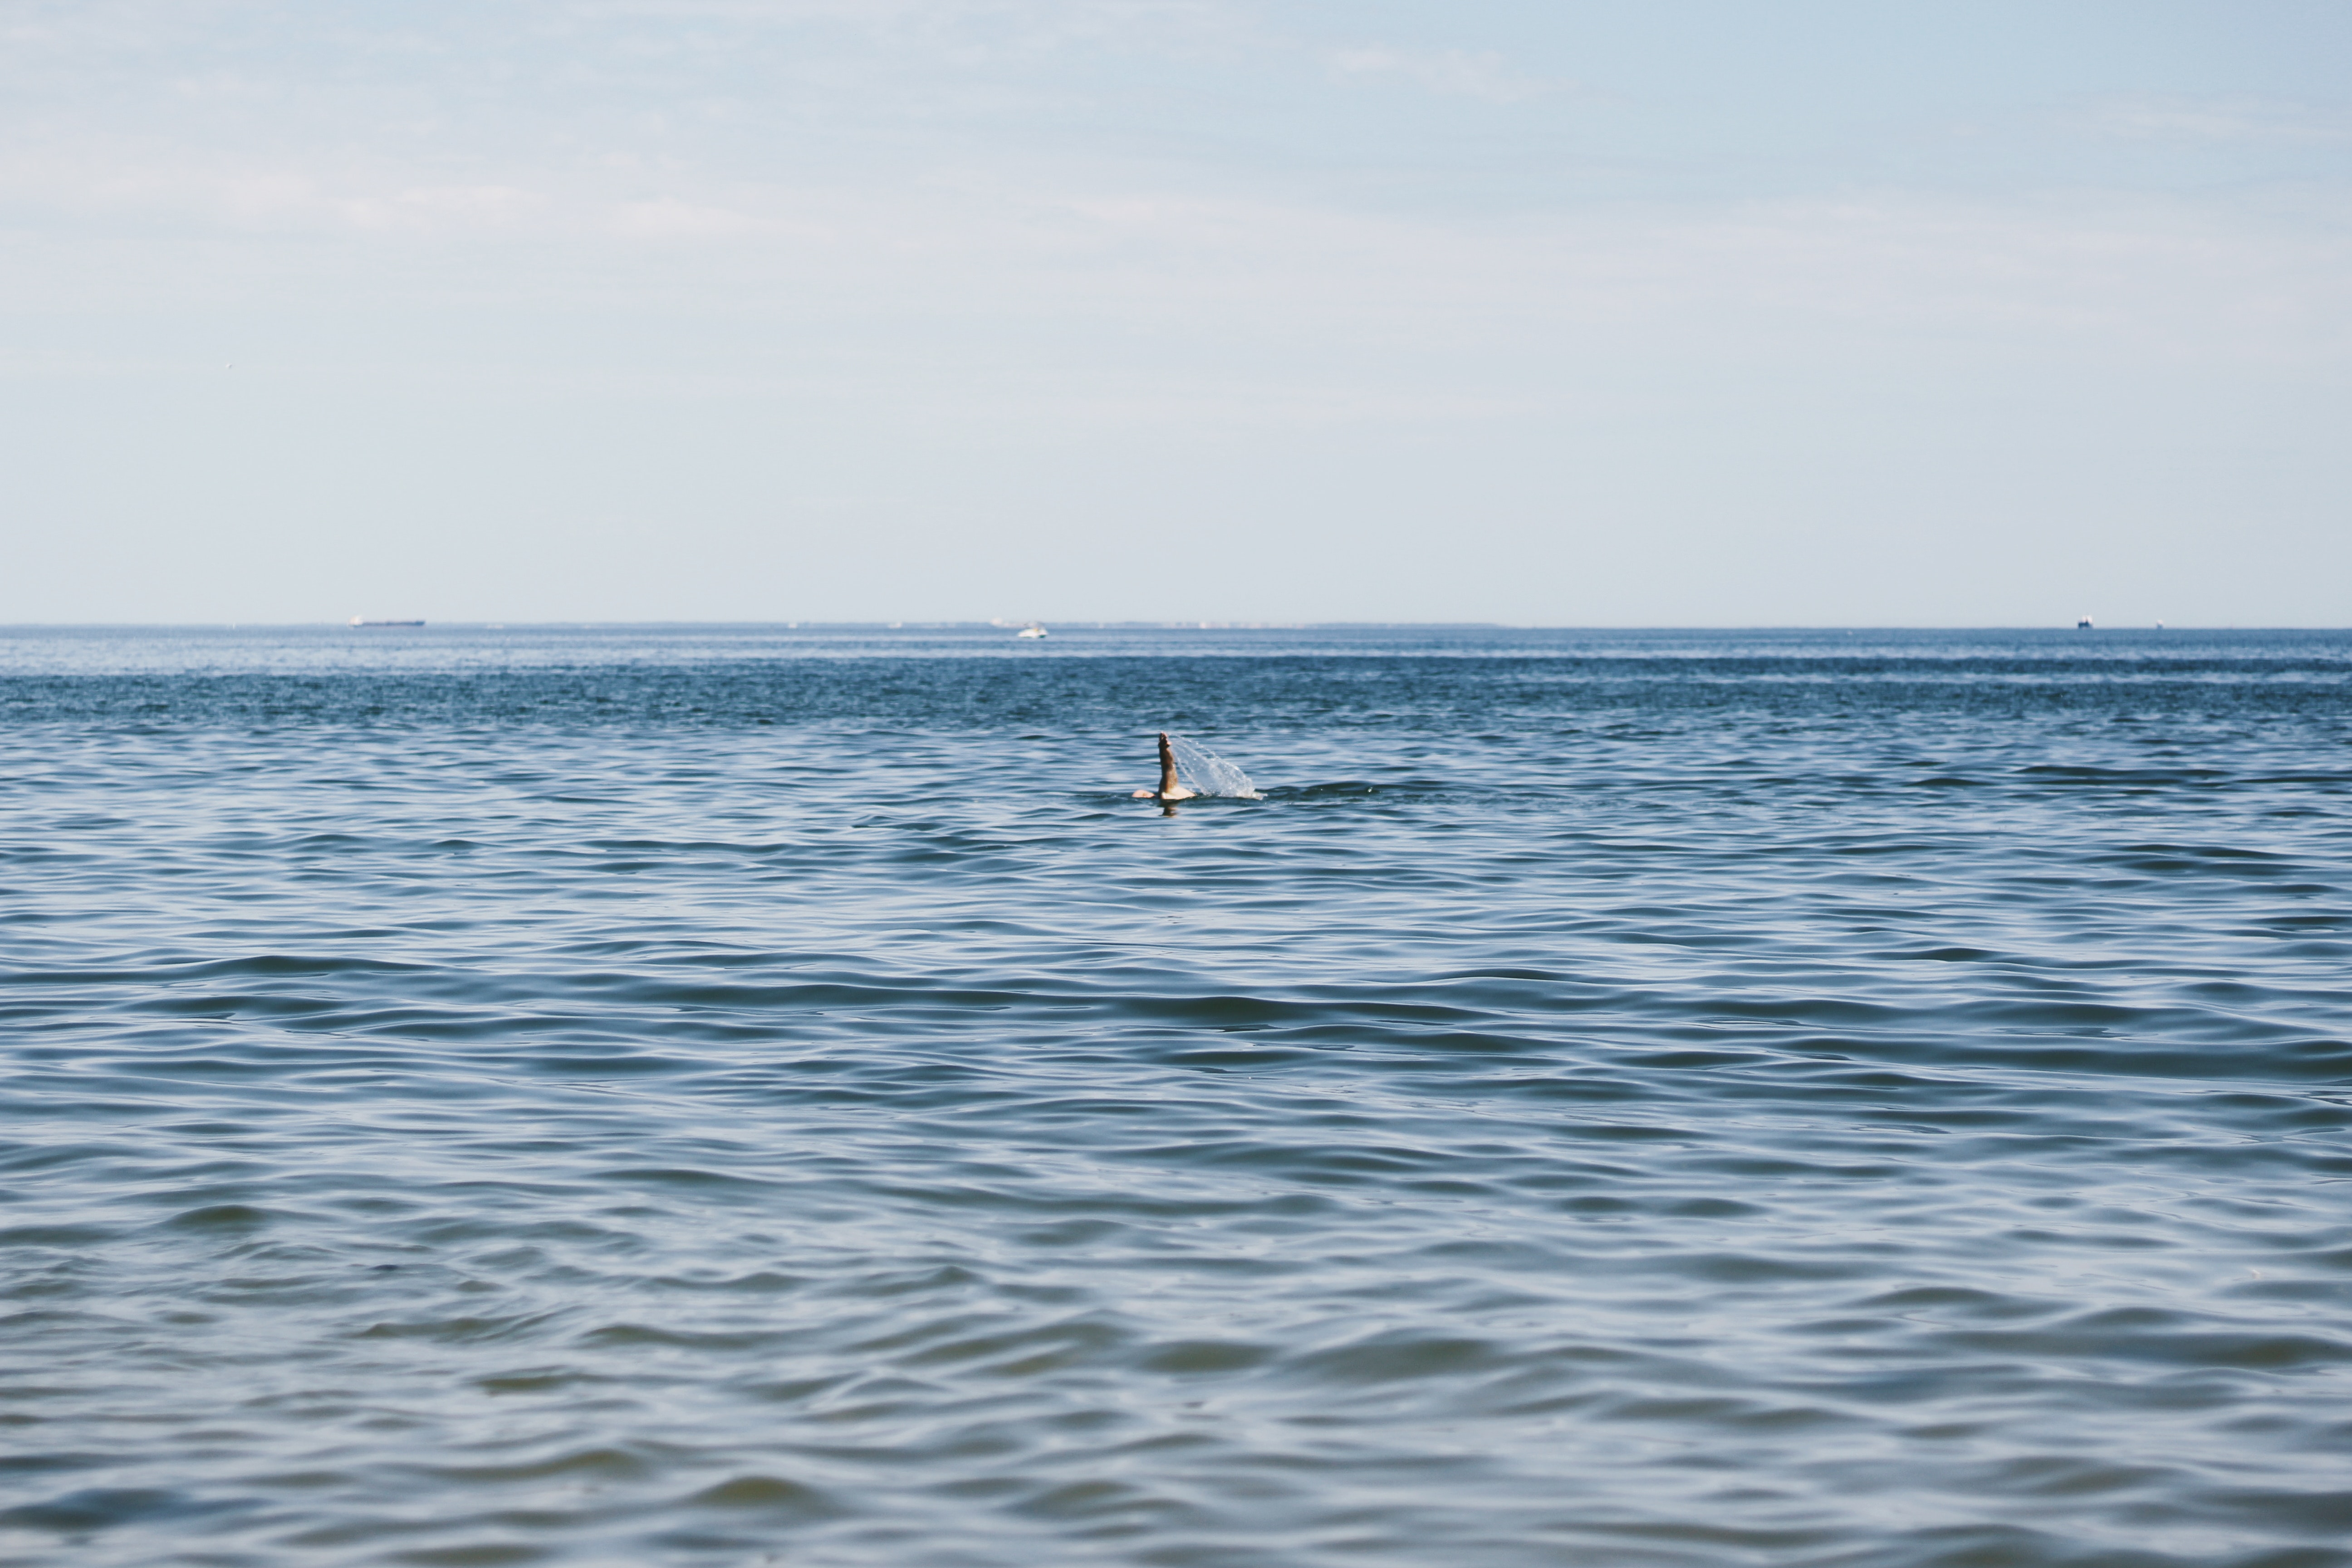
sea, water, ocean, wave, horizon, sky, wind wave, calm, beach, tide, vacation, coast, sound, coastal and oceanic landforms, channel